Question: Please indicate a possible affordance area of the eat_broccoli that can be used for eating
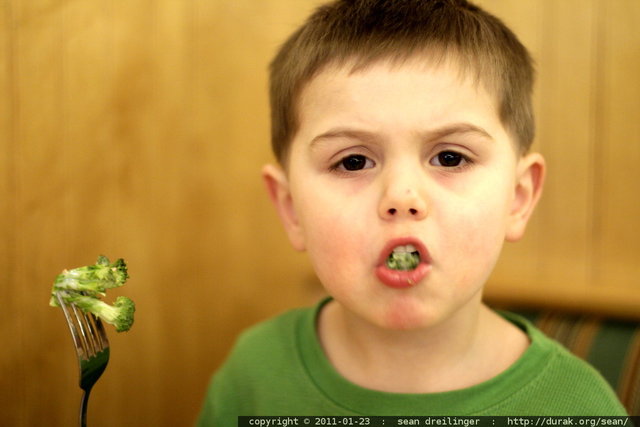
Answer: [388.5, 241.5, 422.5, 275.5]